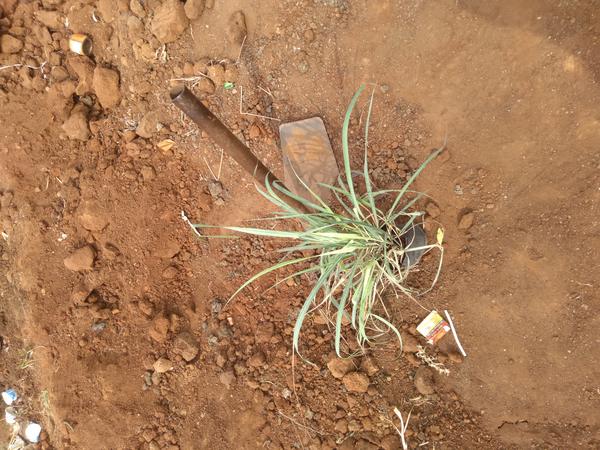
Plant: Lemon_grass